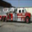
Label: truck